Multi-seat valve

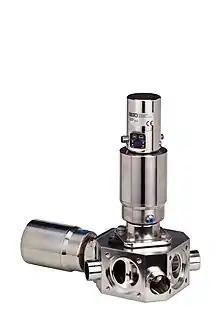
Multi-seat valve with pneumatic actuator

Multi-seat valves, or multi-port valves, are used to shut off or control complex liquid flows in sterile areas in the beverage and food industry as well as in the fine chemical and pharmaceutical industry. Multi-seat valves often replace combinations of several single-seated valves in aseptic processing.